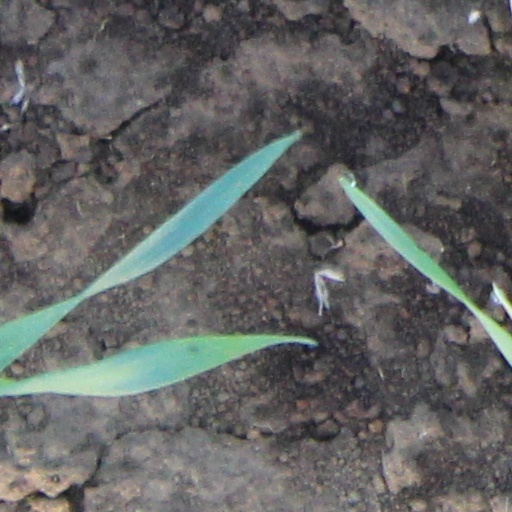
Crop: wheat